Phocea (yacht)

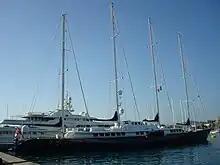
Phocea at anchor

In July 1997, "Phocea" was purchased by Mouna Ayoub and modernized at Lürssen. Whilst retaining her unmistakable identity, she has received major interior and exterior enhancements by British naval architect Butch Dalrymple-Smith. The interiors feature wood panelling and furniture designed by David Linley. The Owner's Suite is situated on the main deck, whilst the VIP guest cabin and four other double cabins, all with full ensuite facilities, are located on the lower deck. She won the 1999 ShowBoats award for best refit.